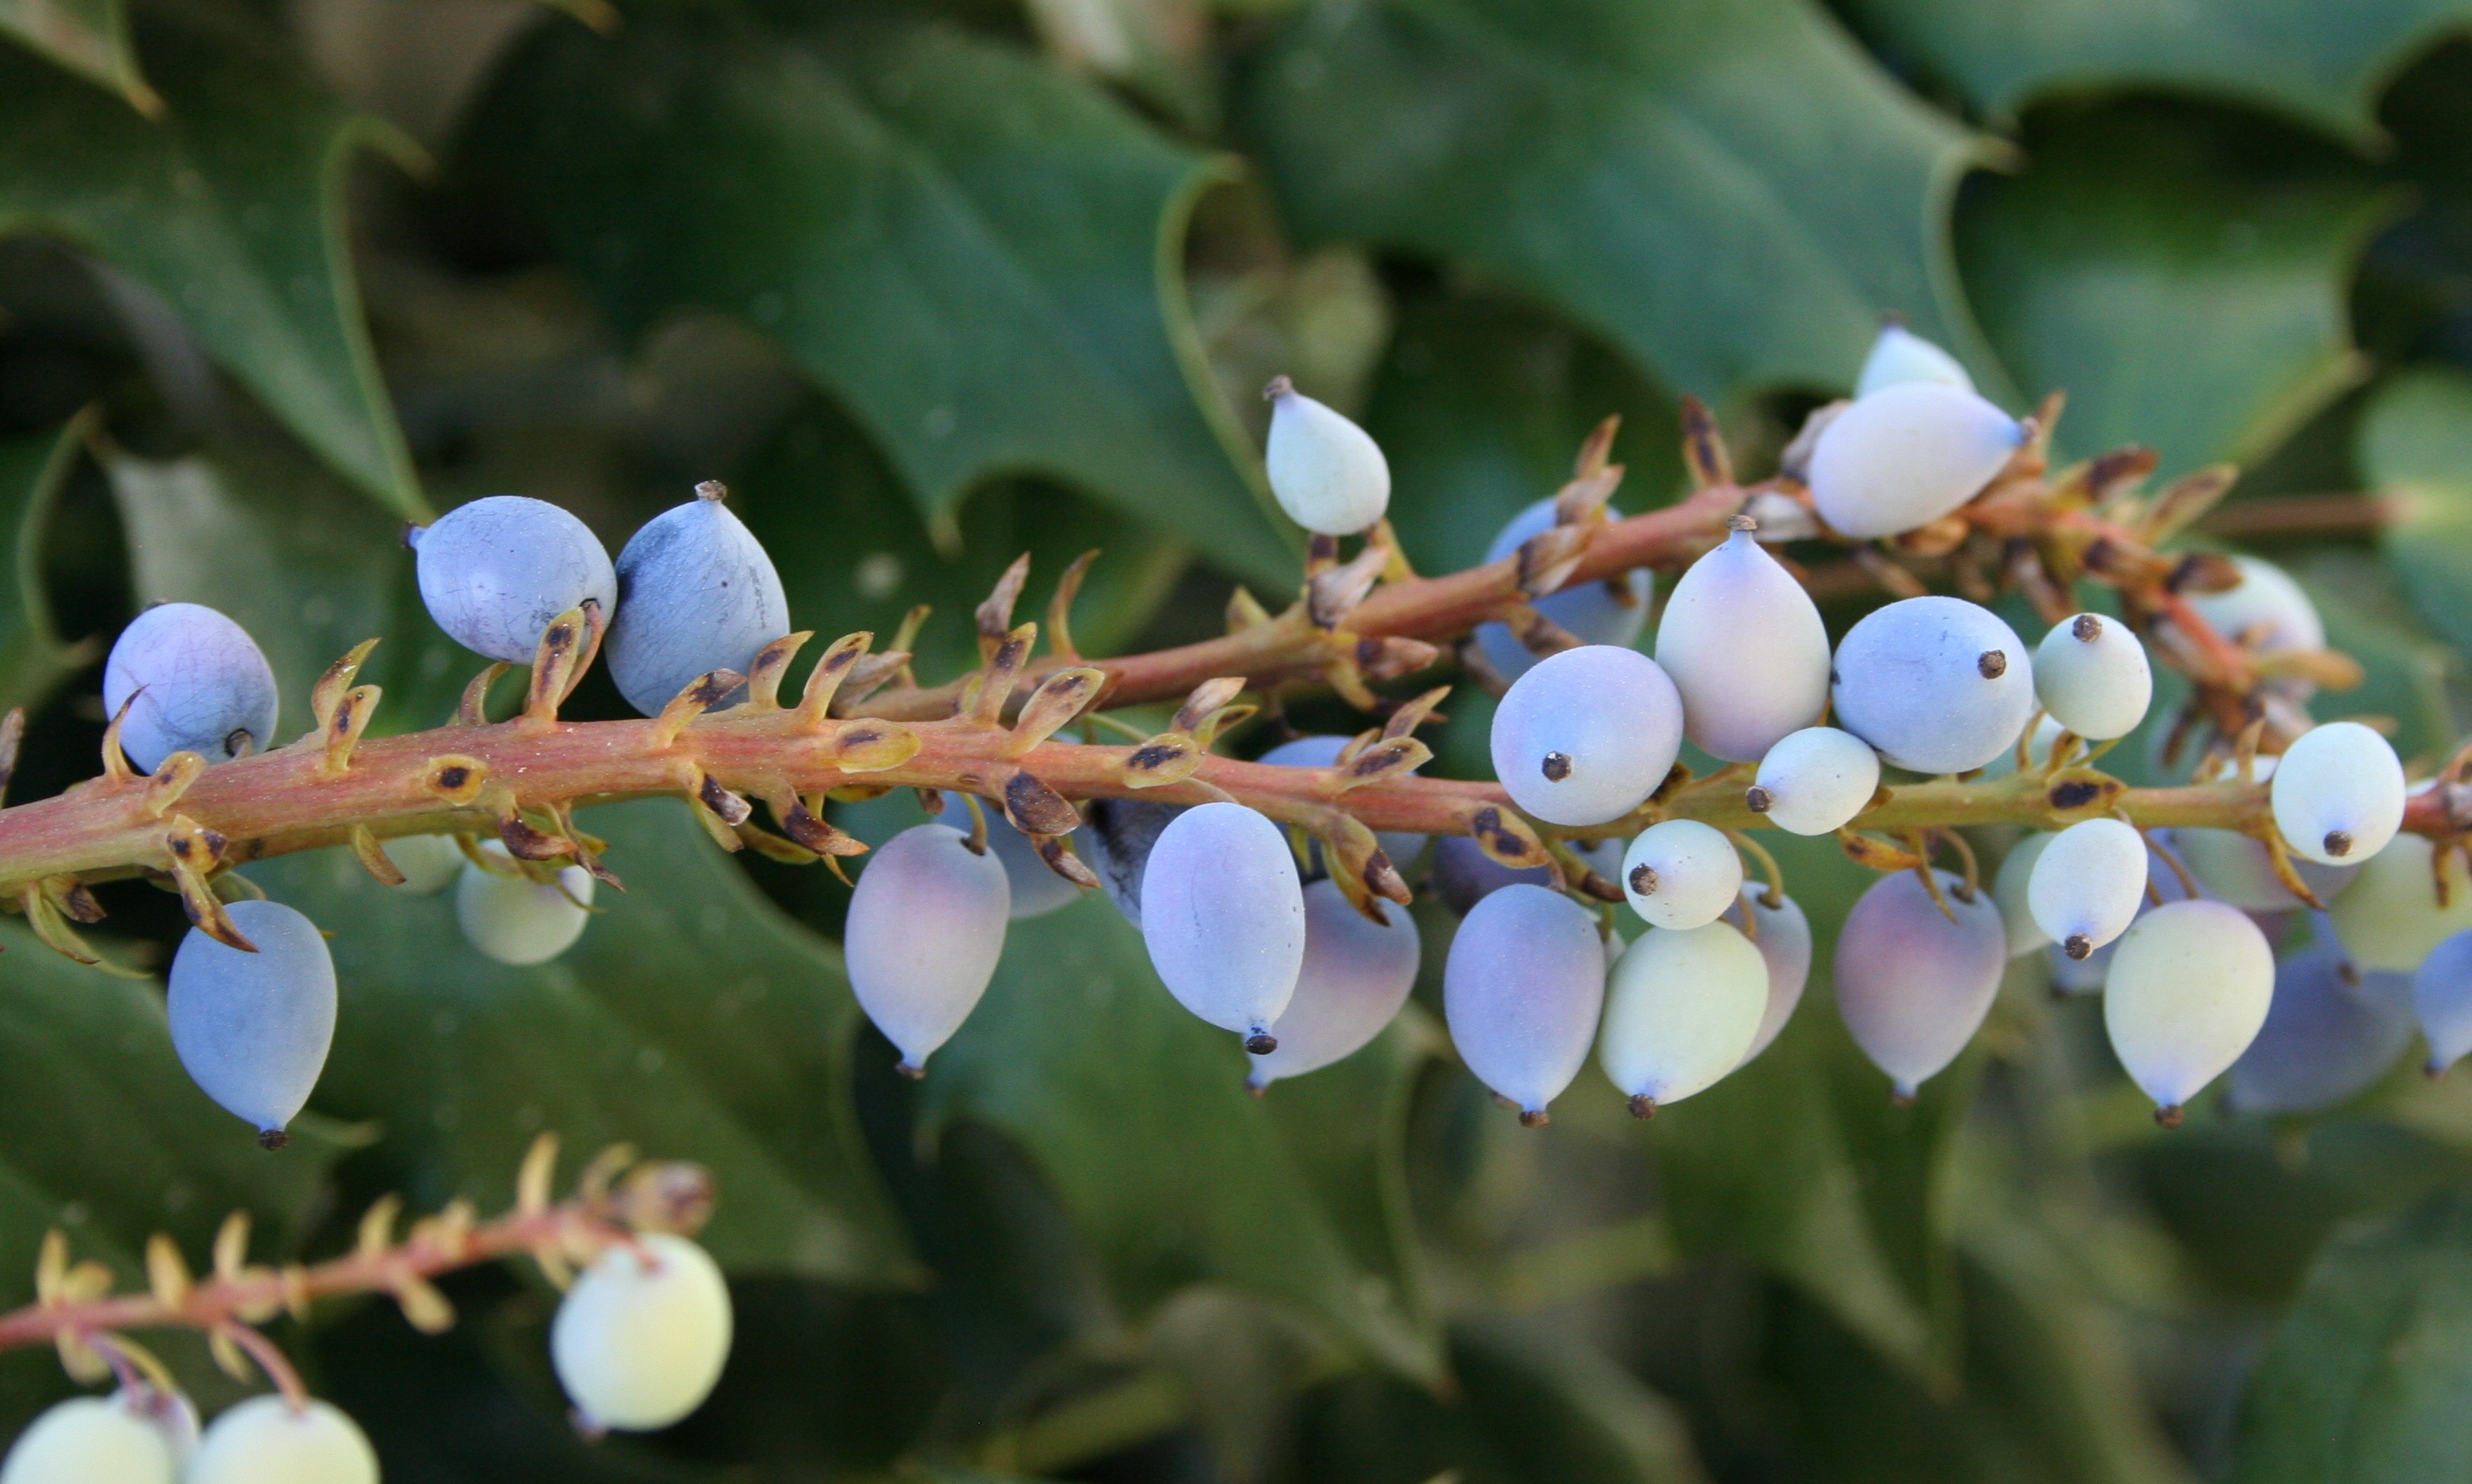
tree, nature, branch, blossom, plant, grape, fruit, berry, leaf, flower, purple, food, green, produce, evergreen, botany, flora, holly, berries, shrub, oregon, macro photography, mahonia, prunus spinosa, flowering plant, land plant